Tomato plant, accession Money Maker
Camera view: tilt-top (135 deg); turntable rotation: 60 degrees
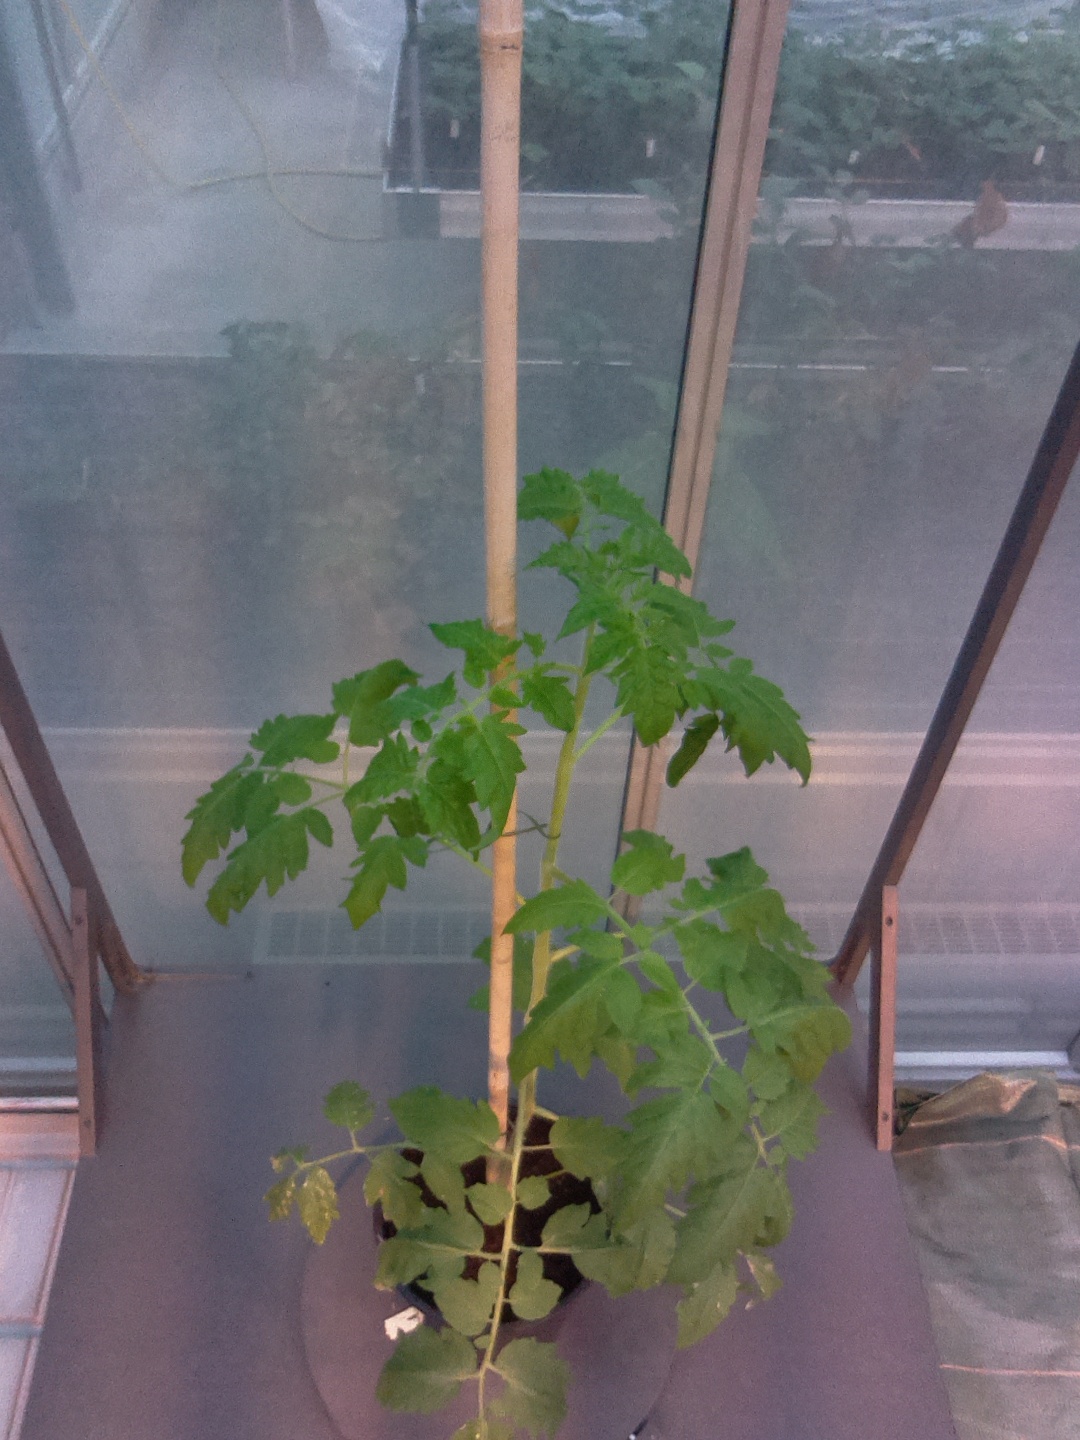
BBCH growth stage 53: 3 inflorescences visible